Louk Sorensen

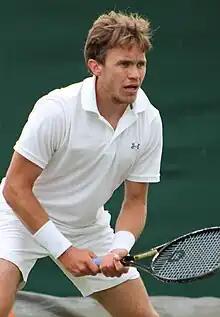

Louk Sorensen (born 7 January 1985) is an Irish former professional tennis player.